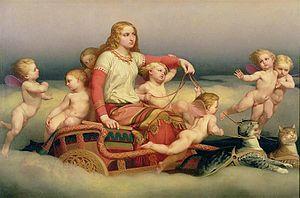
Le Chat domestique est la sous-espèce issue de la domestication du Chat sauvage, mammifère carnivore de la famille des Félidés.